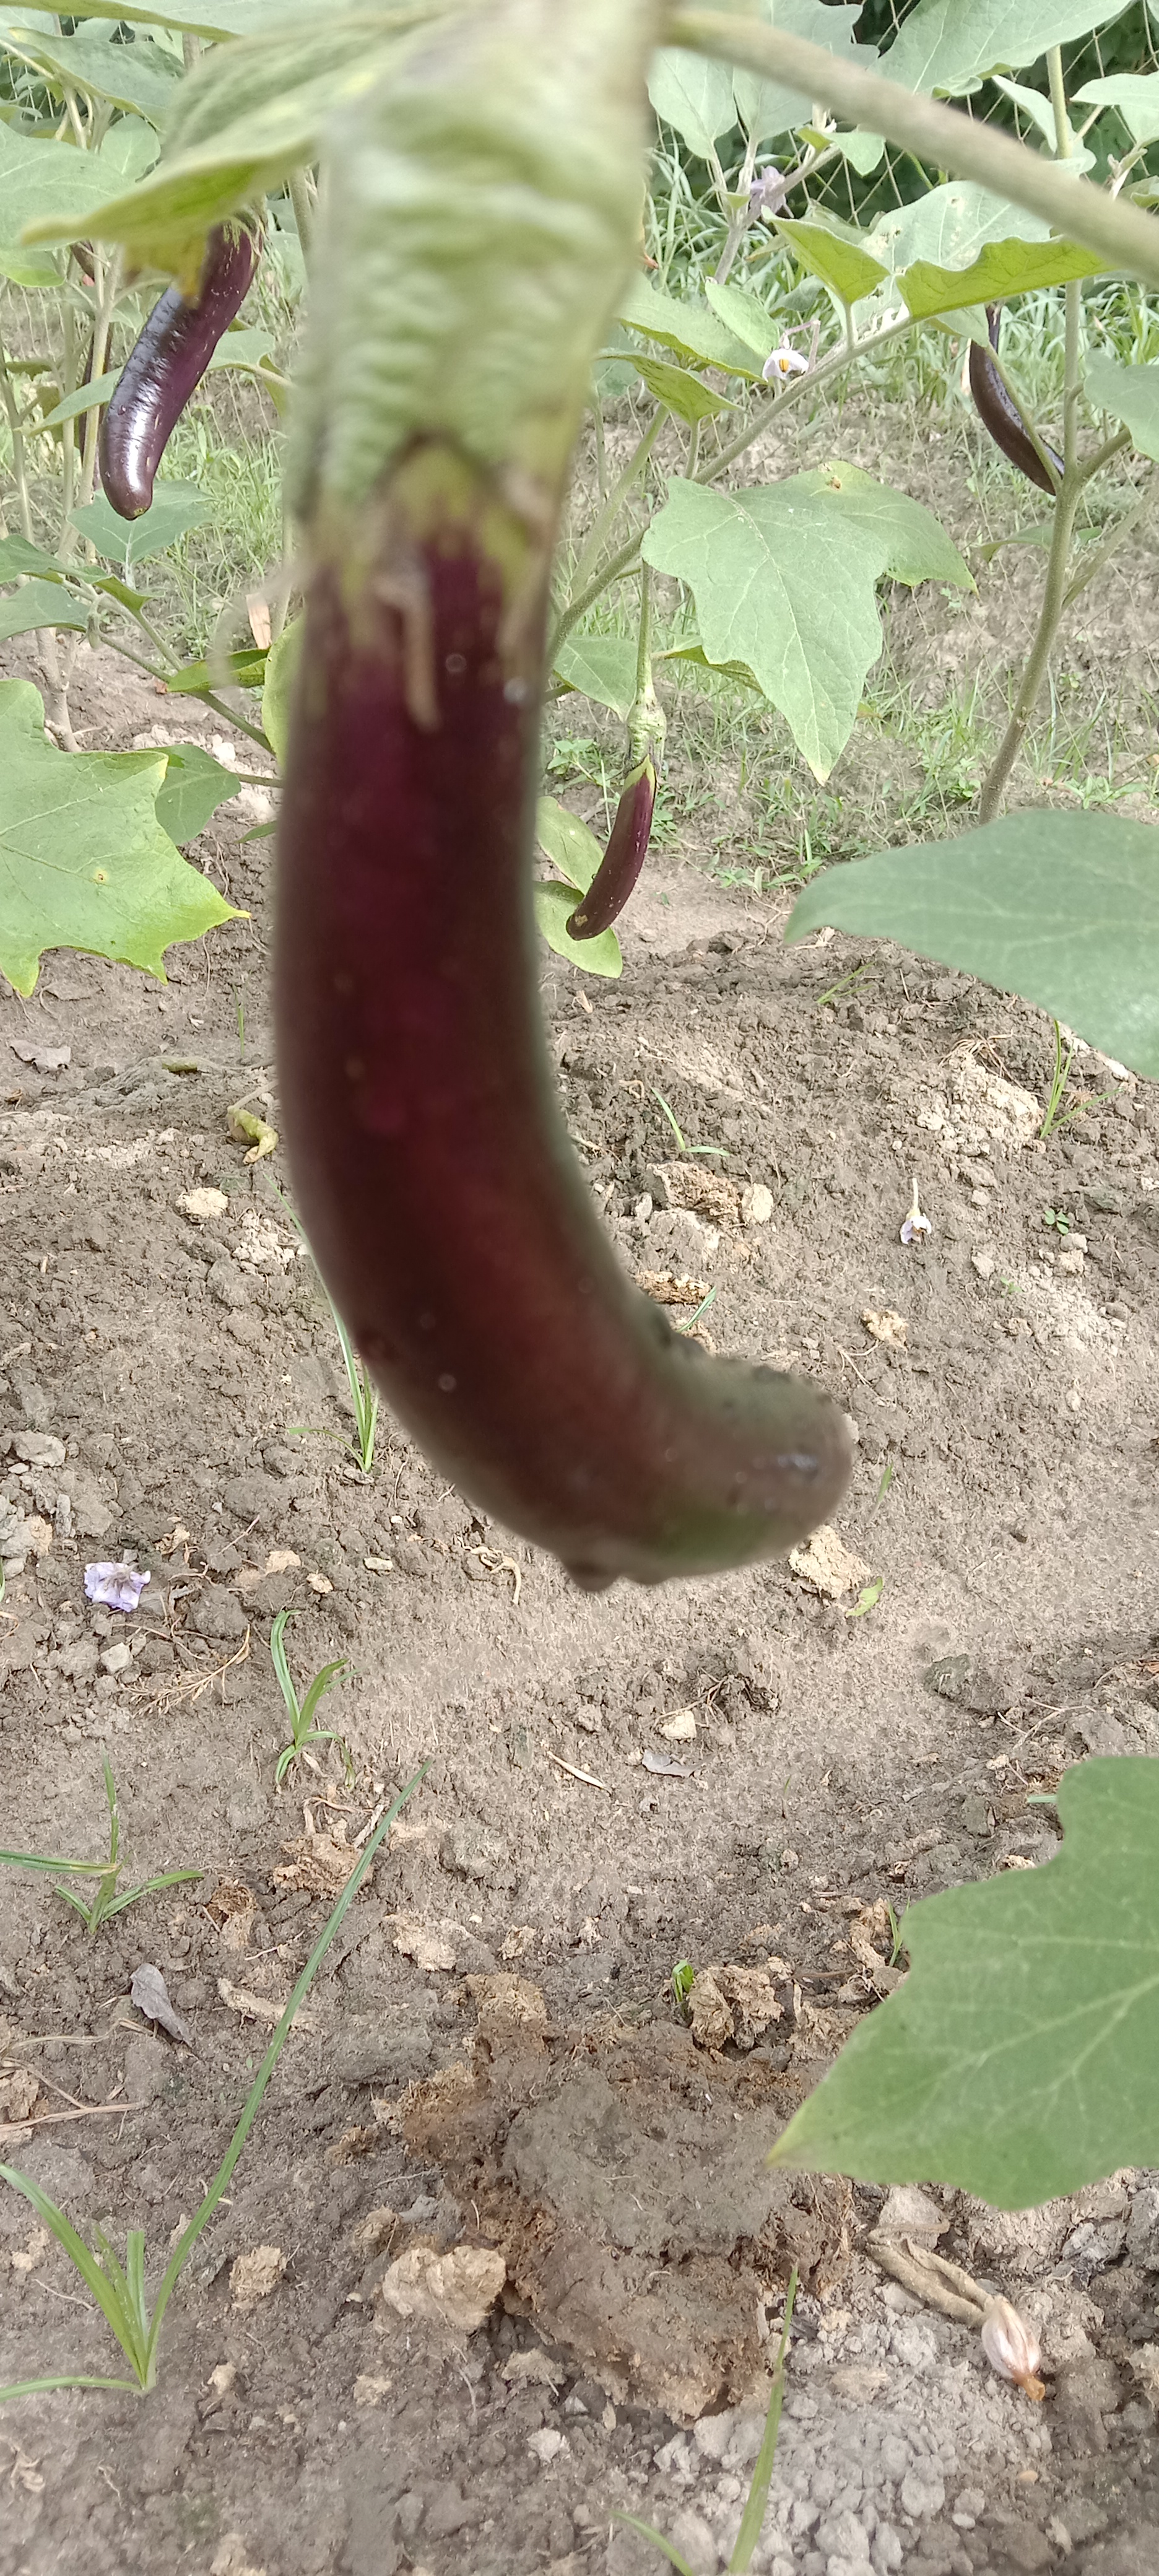
Label: Healty Brinjal